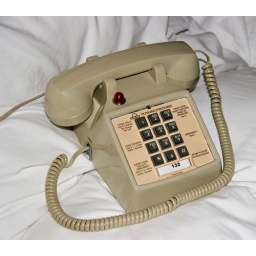
Pretty hard to think while on the road, so when sitting around my room I spotted the telephone.